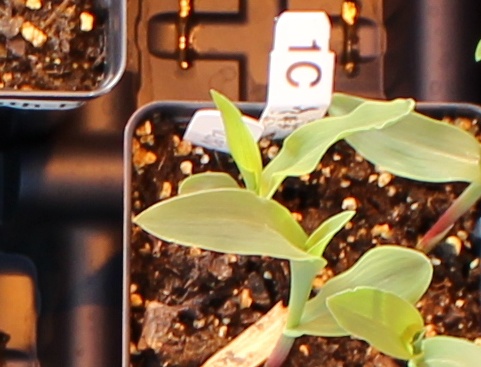
Label: Corn